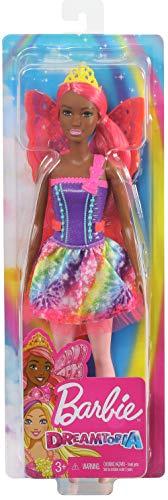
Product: Barbie Dreamtopia Fairy Doll
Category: Toys & Games | Dolls & Accessories | Dolls
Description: Soar into storytelling with this fantastical fairy doll from Barbie Dreamtopia.
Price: $7.30
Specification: ProductDimensions:4.5x1.9x12.8inches|ItemWeight:5.9ounces|ShippingWeight:5.9ounces(Viewshippingratesandpolicies)|ASIN:B07X8Z14PT|Itemmodelnumber:GJK01|Manufacturerrecommendedage:36months-6years